Bearskin

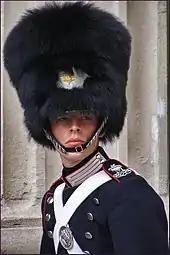
A Danish Royal Life Guardsman with a bearskin

The bearskin caps used by the Canadian Armed Forces are of black fur and include a coloured plume on the side of the bearskin and a gold-coloured chin strap. The materials used by Canadian bearskin caps are sourced from black bears hunted in Canada, although the Department of National Defence claims that the bearskin caps used by its units are made from bear furs that are over 20 years old.